Dawnstar (band)

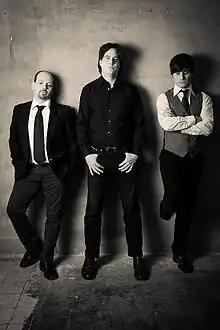
Dawnstar in 2013

In 2012 Dawnstar started recording their first full-length studio album entitled "Saturnine Valentines" at the Abnormal Studios in Budapest. The band hired Dávid Schram, who previously worked on Shell Beach's This Is Desolation and FreshFabrik's MORA, as mixing and mastering engineer for their album.